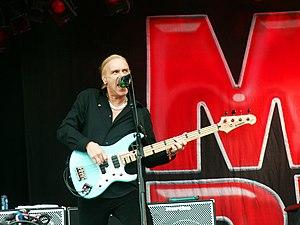
Mr. Big au Hellfest 2011
Mr. Big est un supergroupe de hard rock et pop metal américain, originaire de Los Angeles, en Californie. Formé en 1988, le groupe est un quatuor initialement composé d'Eric Martin, Paul Gilbert, Billy Sheehan, et Pat Torpey. Le groupe est noté pour ses nombreux singles à succès, et particulièrement célèbre pour sa pièce acoustique To Be with You, publiée en 1992.